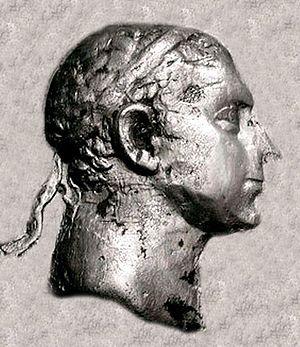
Pantaléon est un roi gréco-bactrien d'environ 190 à 180 av. J.-C.